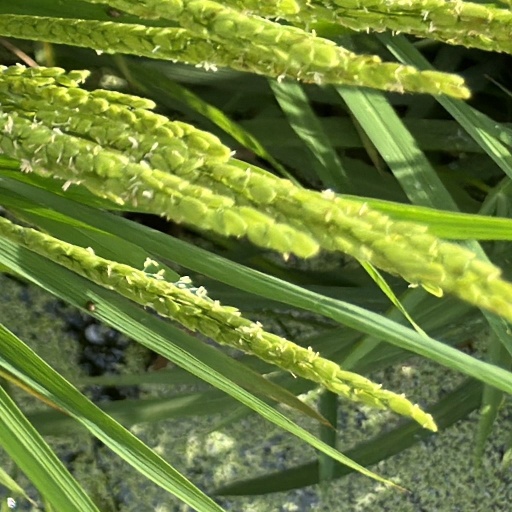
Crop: rice